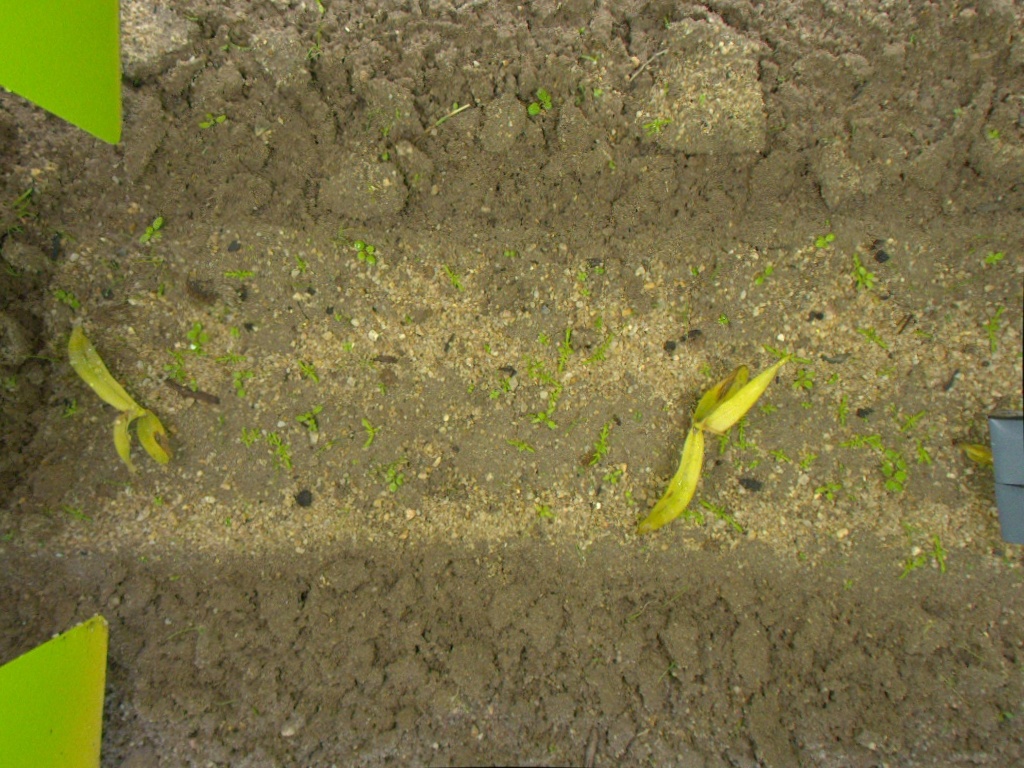
Crop: maize
Objects: maize, maize